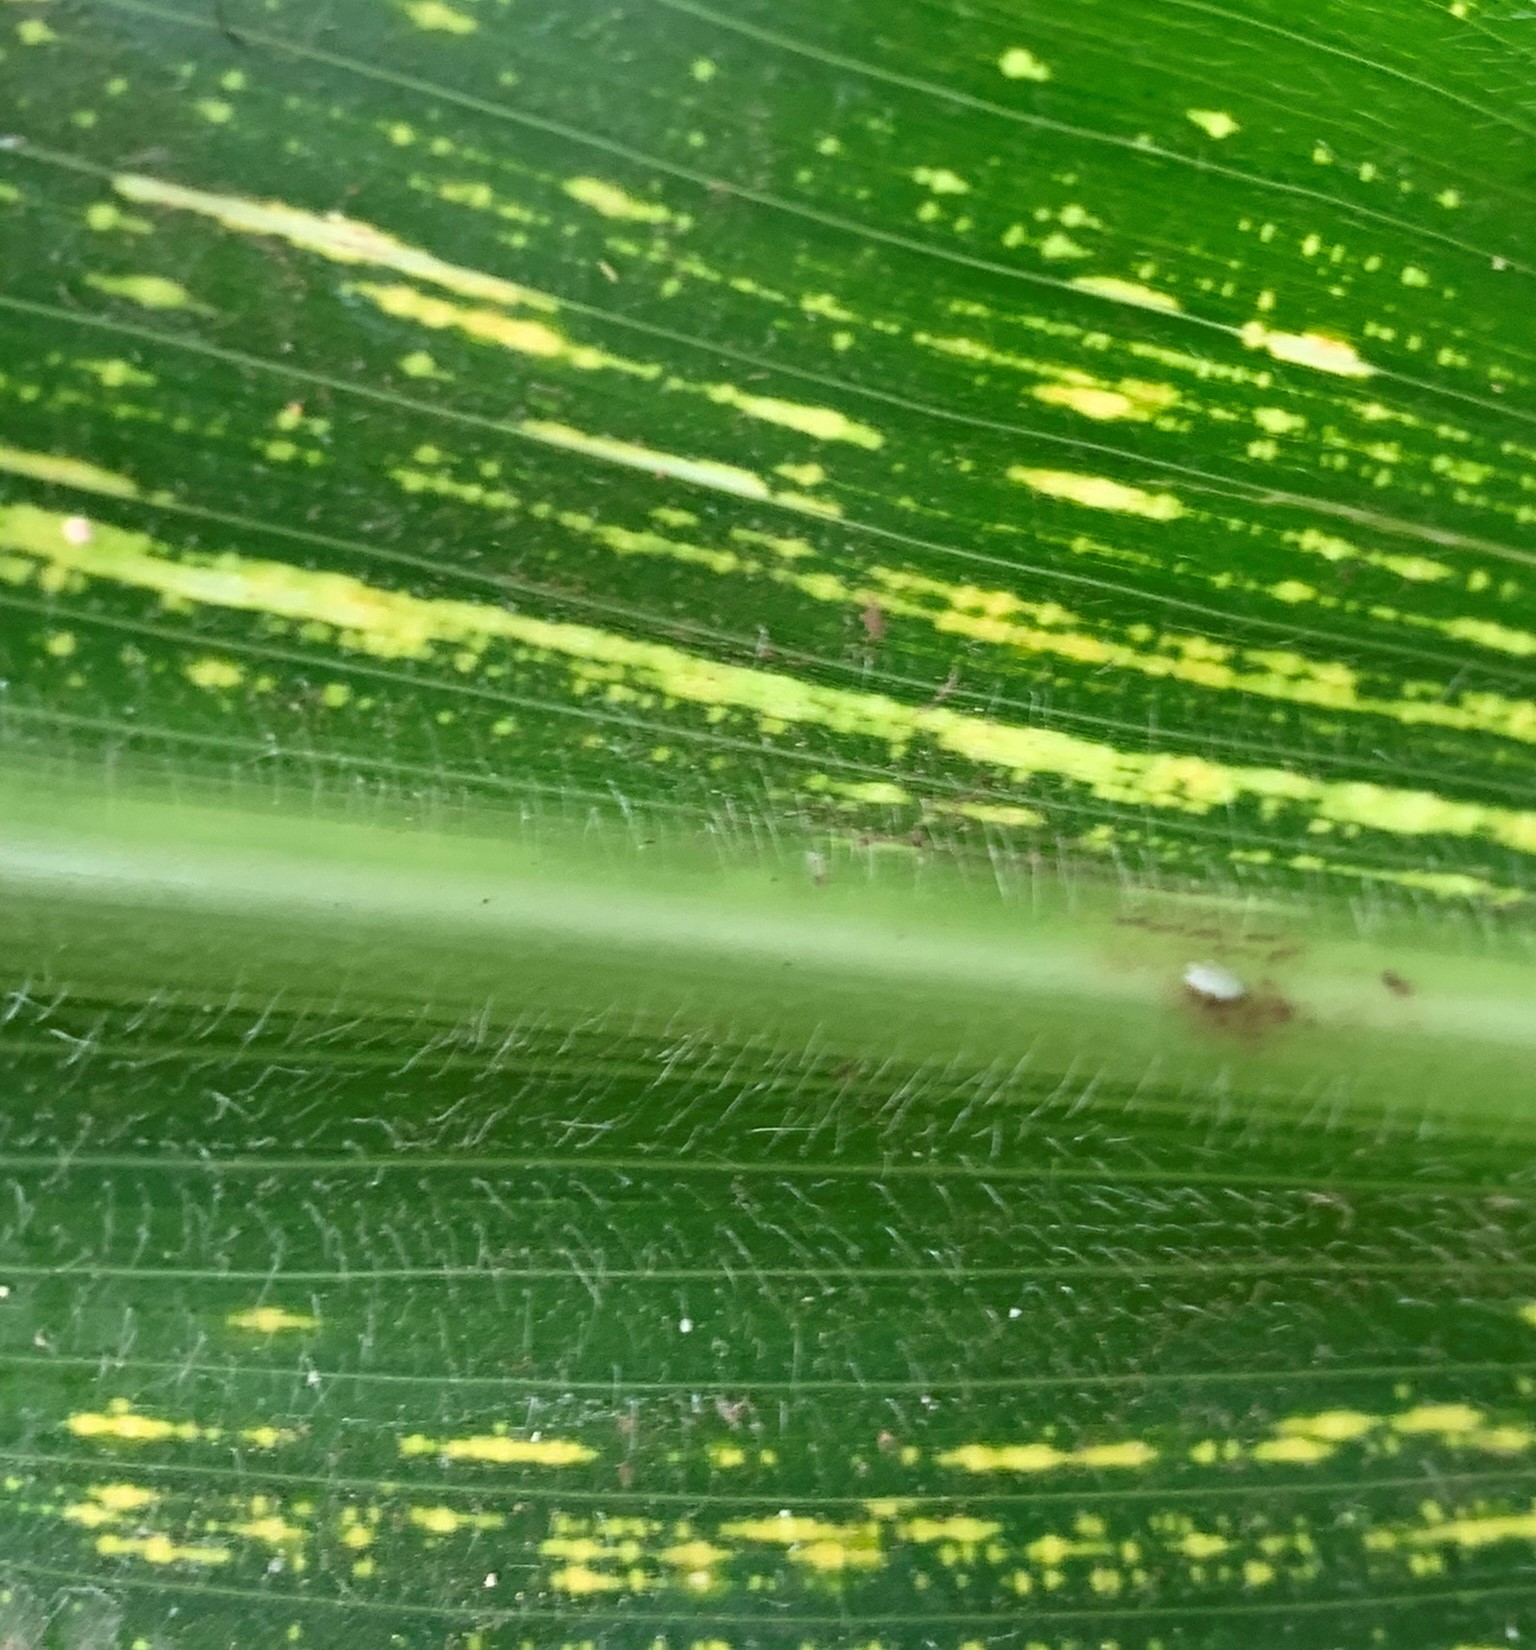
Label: MSV